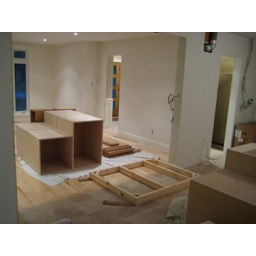
New floor in the fireplace room and kitchen cabinets have arrived